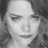
Emotion: sad